Cooper Union speech

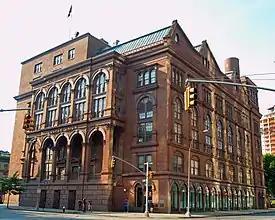
The Cooper Union (2007)

The Cooper Union speech or address, known at the time as the Cooper Institute speech, was delivered by Abraham Lincoln on February 27, 1860, at Cooper Union, in New York City. Lincoln was not yet the Republican nominee for the presidency, as the convention was scheduled for May. It is considered one of his most important speeches. Some historians have argued that the speech was responsible for his victory in the presidential election later that year.